Fisker Karma

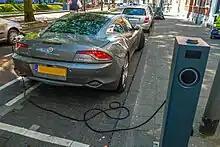
Fisker Karma charging in Rotterdam, 2013

In 2008 Fisker Automotive began accepting pre-orders in the United States, and Europe and initially scheduled sales of its Karma PHEV by the fourth quarter of 2009 in the United States, and starting in 2010 in Europe. In 2009 Henrik Fisker reported 1,300 orders for the Karma. Henrik Fisker showed the first production model Karma at the 2010 Paris Motor Show. In July 2011, Fisker stated that it had received 3,000 pre-orders and that the plug-in hybrid was sold out until early 2012.